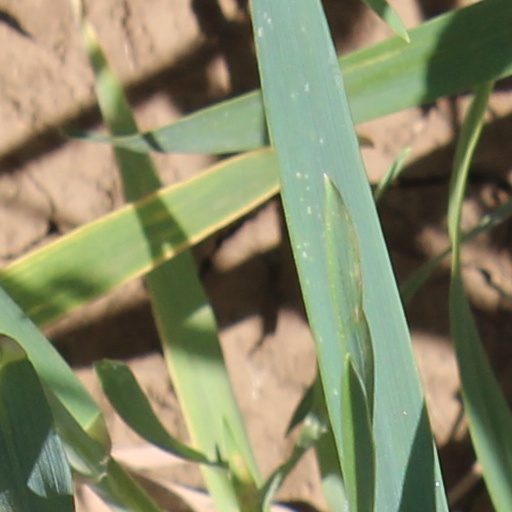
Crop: wheat